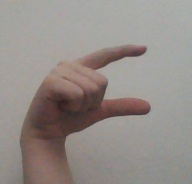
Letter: dal